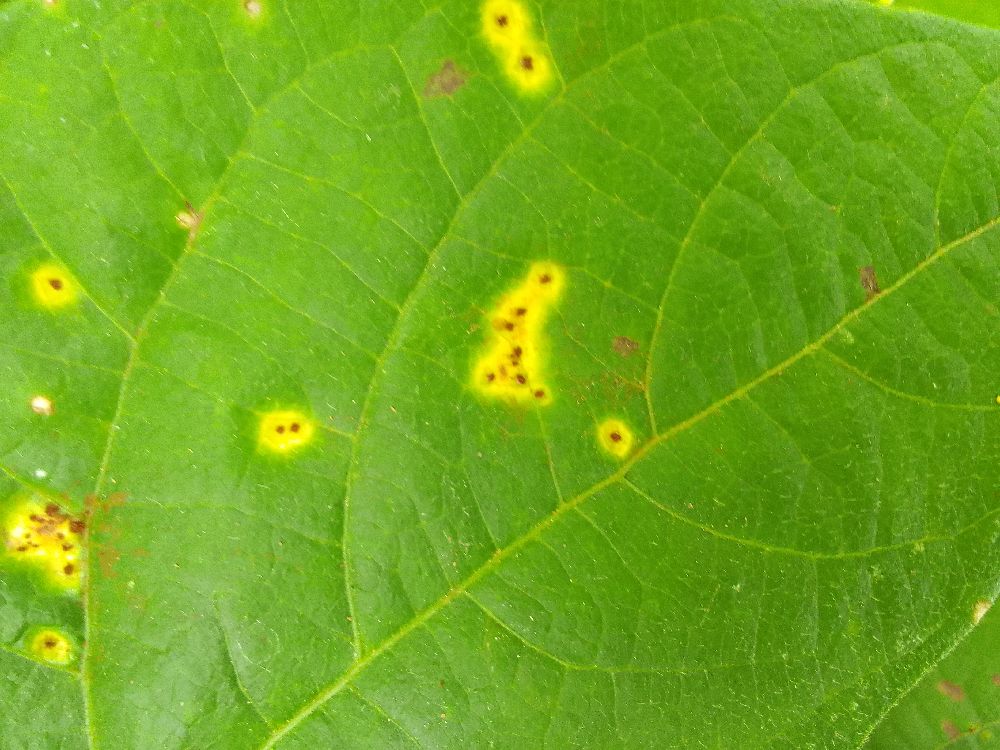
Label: rust